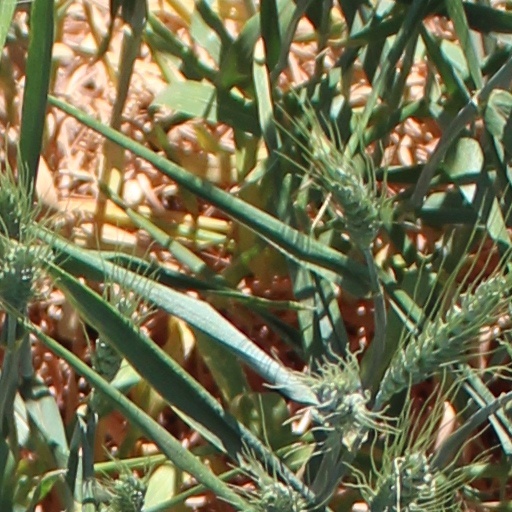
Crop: wheat